Sabina Olmos

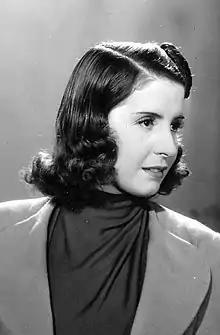
Olmos in "Mujeres que trabajan" (1938)

Rosa Herminia Gómez Ramos (1913–1999), known by the stage name of Sabina Olmos, was an Argentine film actress of the Golden Age of Argentine cinema.